Saxe-Lauenburg

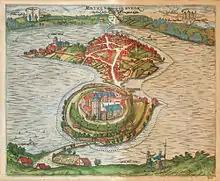
View of Ratzeburg, 1590, with the castle in the foreground

Shortly before his death in 1581 (and after consultations with his son Prince-Archbishop Henry of Bremen and Emperor Rudolph II, but unconcerted with his other sons Magnus and Maurice), Francis I made his third son, Francis II, whom he considered the ablest, his sole successor, violating the rules of primogeniture. This severed the already difficult relations with the estates of the duchy, which fought the ducal practice of growing indebtedness.